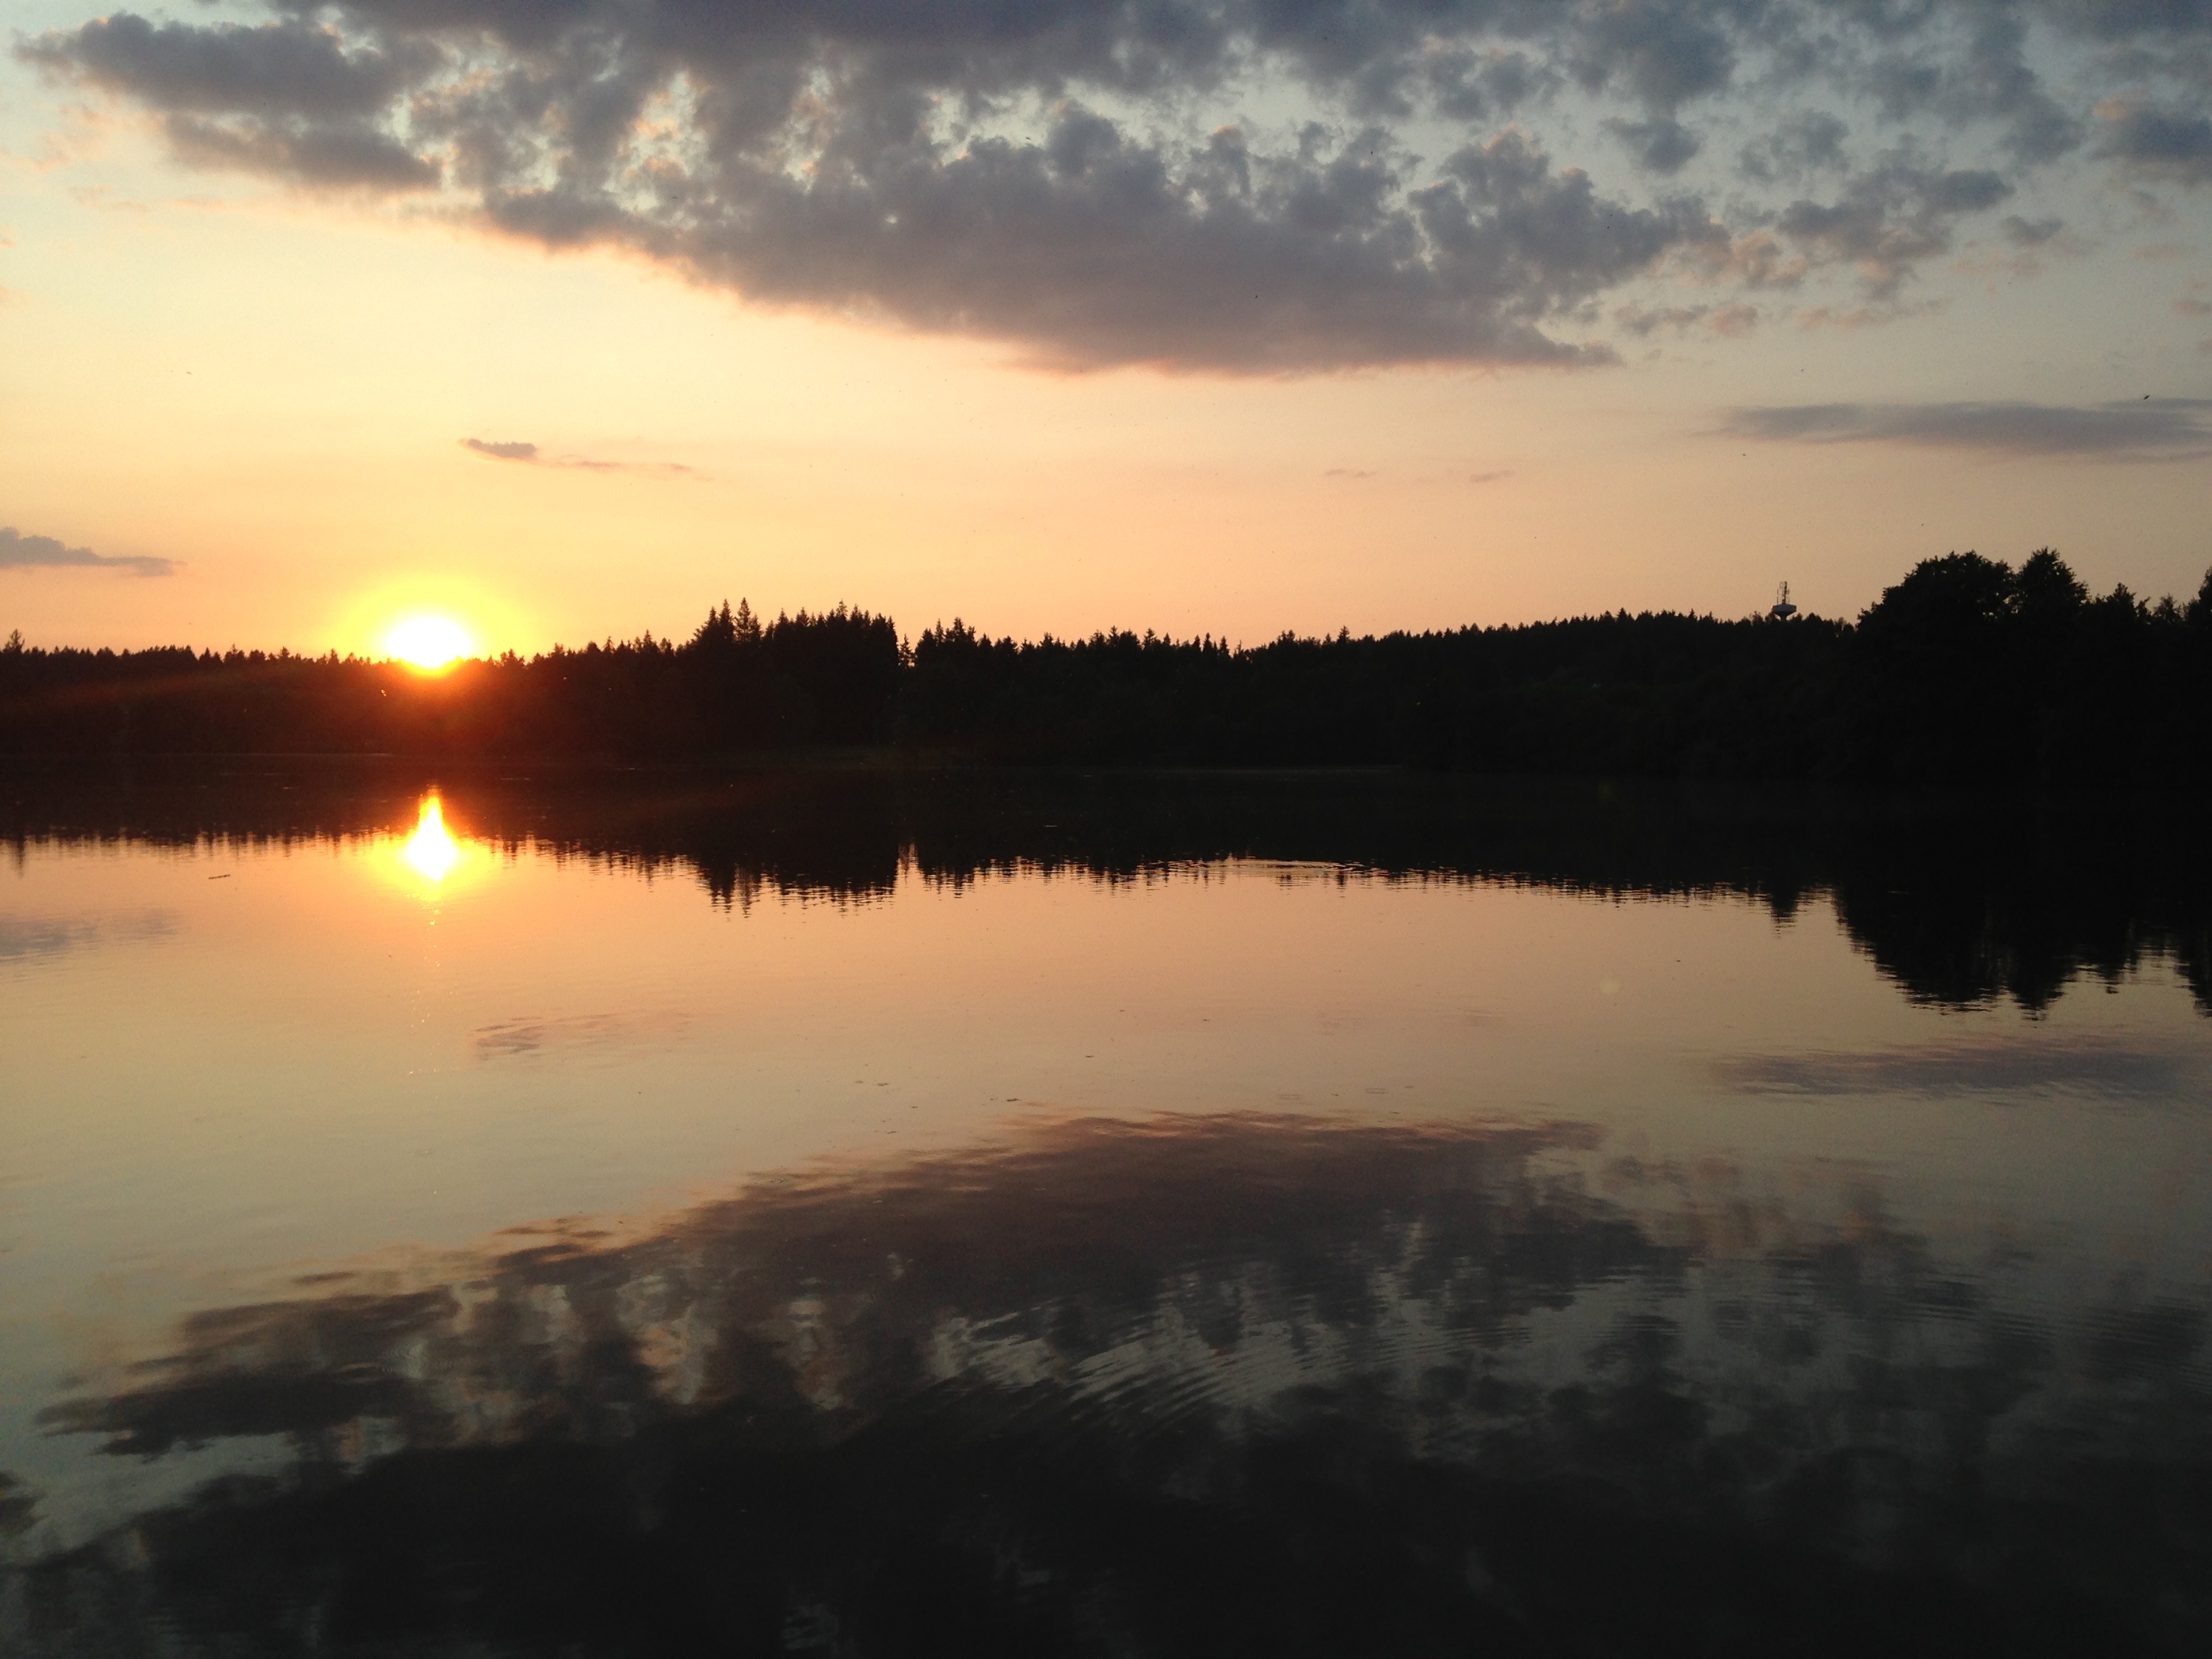
sea, nature, cloud, sky, sun, sunrise, sunset, mist, sunlight, morning, lake, dawn, atmosphere, river, dusk, pond, evening, reflection, reservoir, loch, afterglow, summer sunset, mirroring the landscape level, atmospheric phenomenon